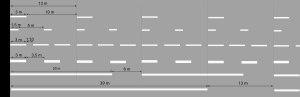
La signalisation routière horizontale regroupe, dans le cadre de la signalisation routière, l'ensemble des marques sur chaussées utilisées pour matérialiser les règles d'utilisation des voies ouvertes à la circulation publique. Elle constitue une aide importante à la conduite, en canalisant les flux de circulation, en précisant des règles de prescription, en matérialisant le stationnement et en guidant visuellement l'usager, en particulier la nuit en rase campagne.